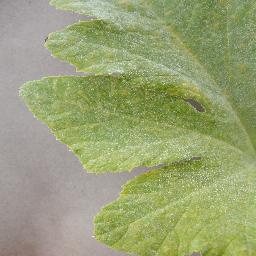
Label: Squash___Powdery_mildew